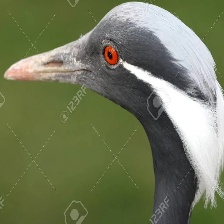
Species: DEMOISELLE CRANE
Scientific name: GRUS VIRGO
ImageNet parent category: crane